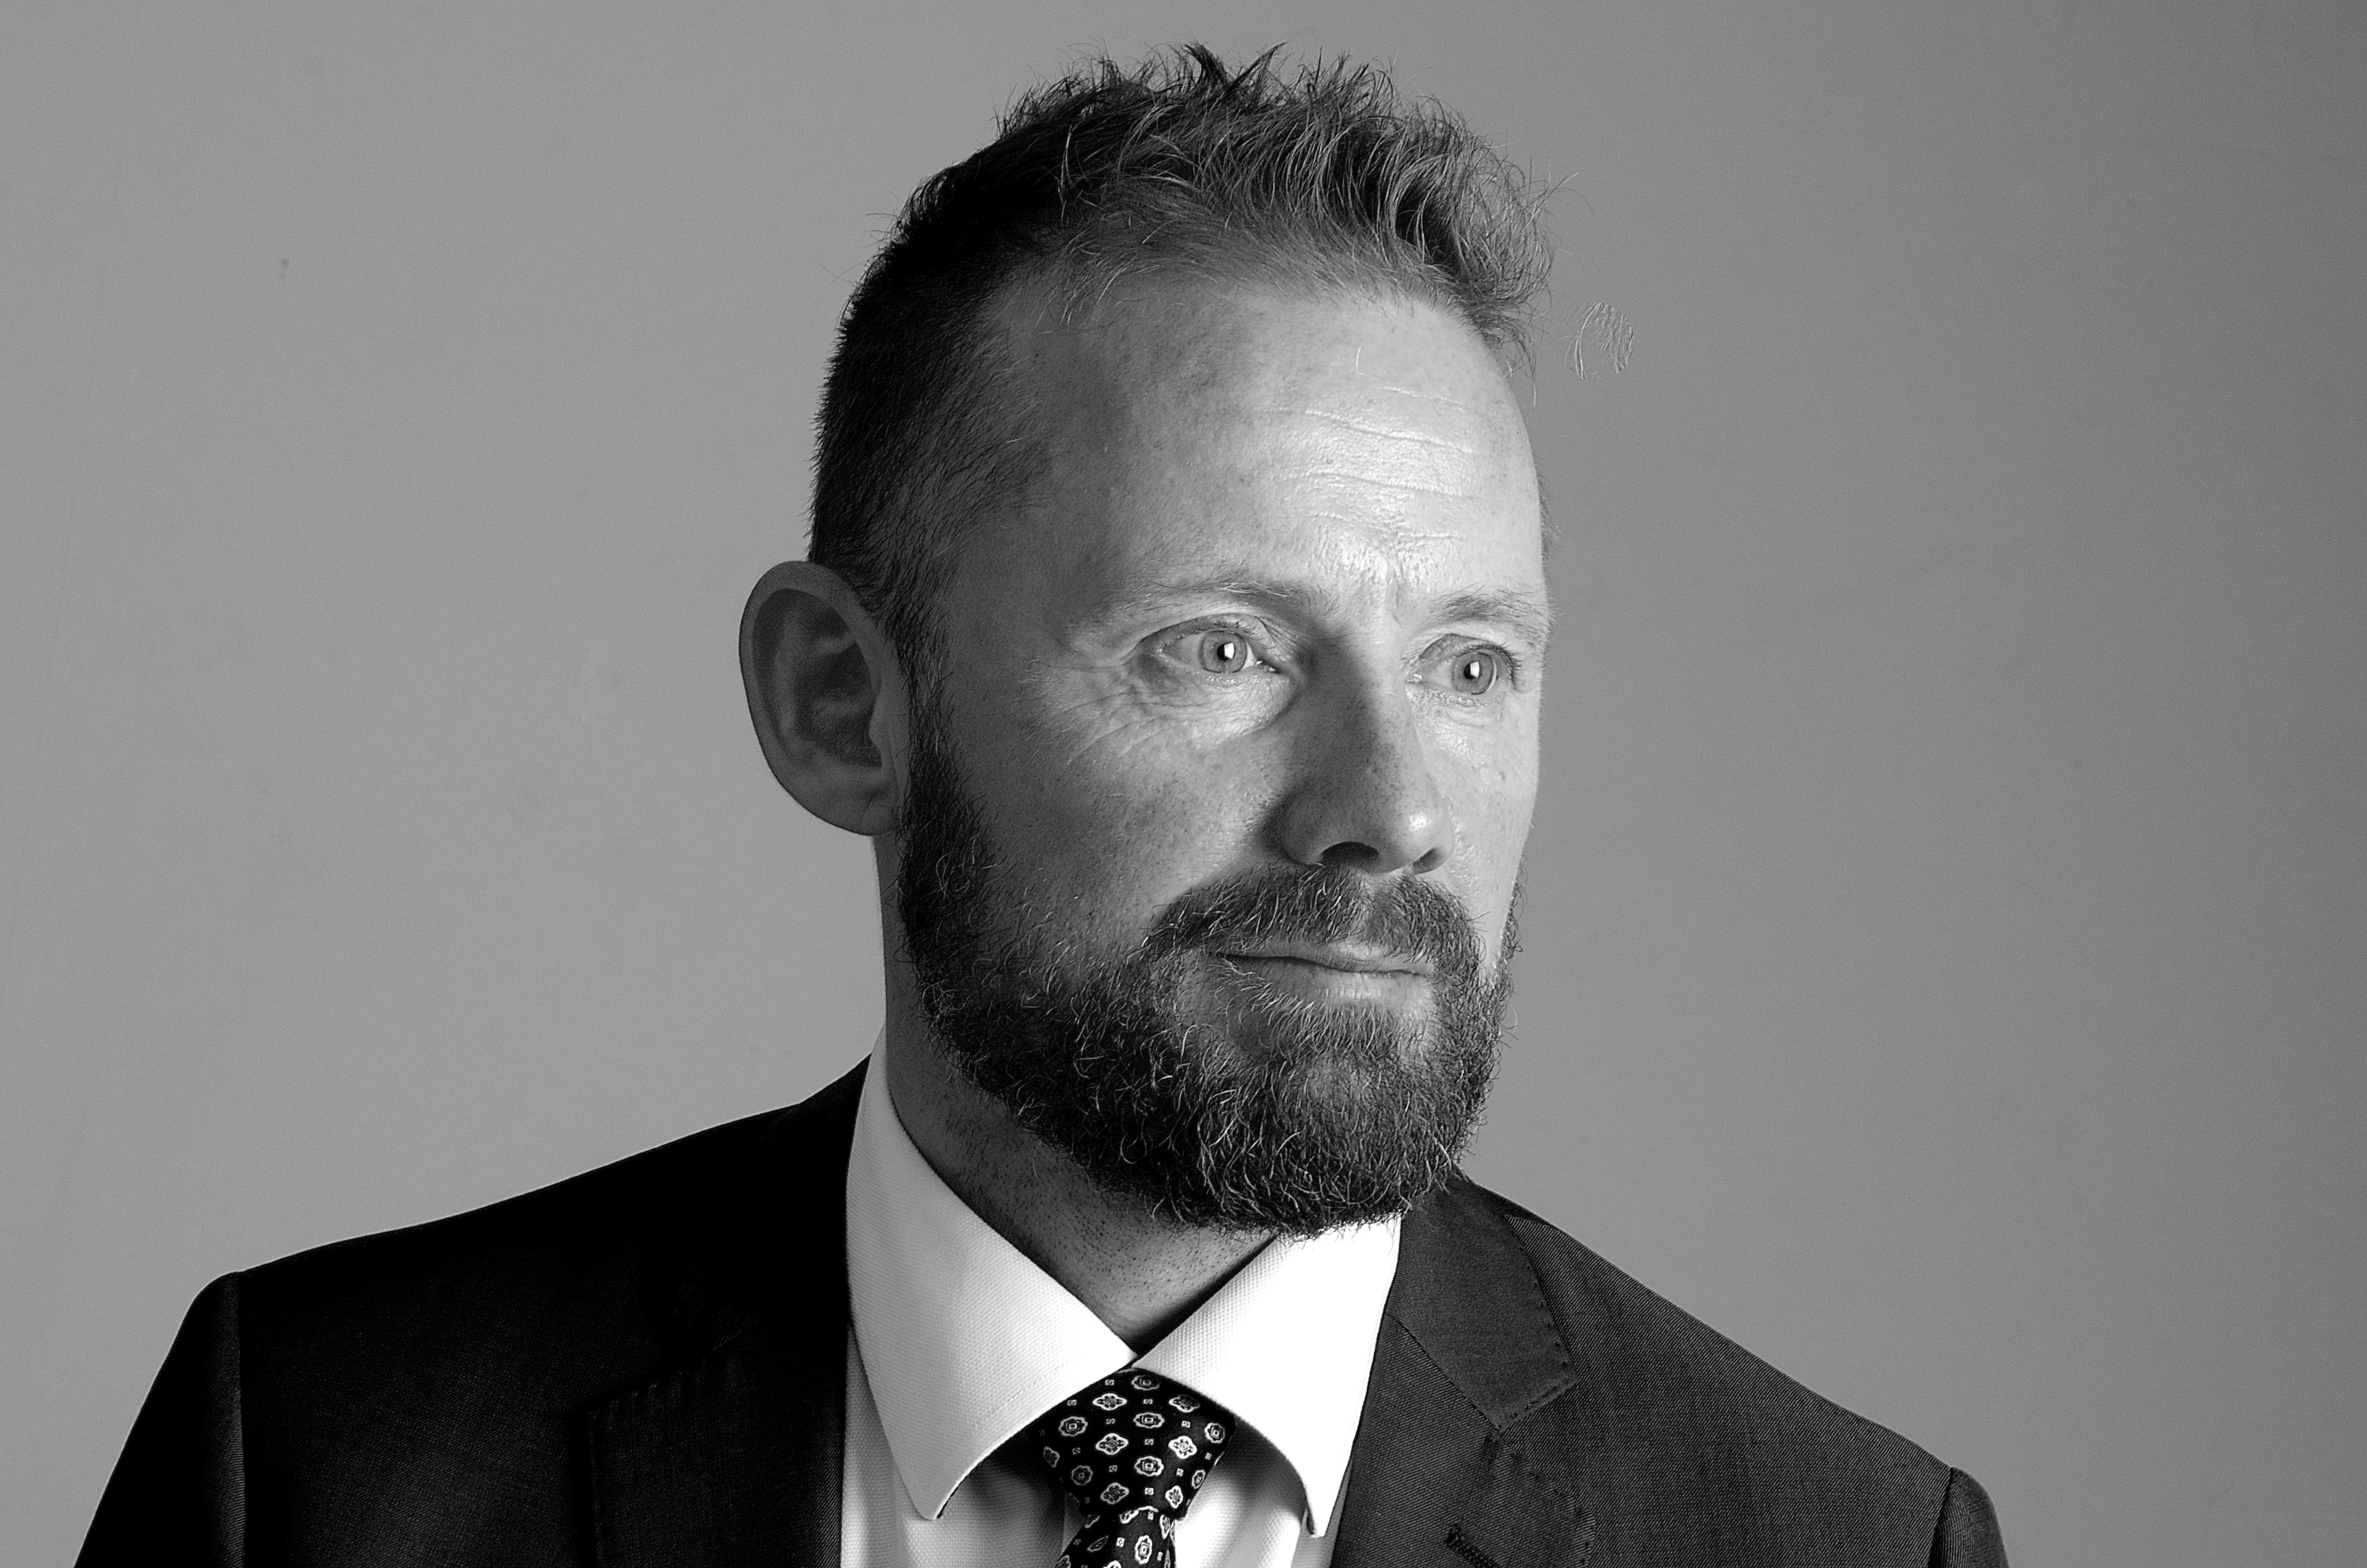
man, person, black and white, hair, white, photography, male, portrait, black, monochrome, hairstyle, beard, gentleman, photograph, moustache, monochrome photography, facial hair